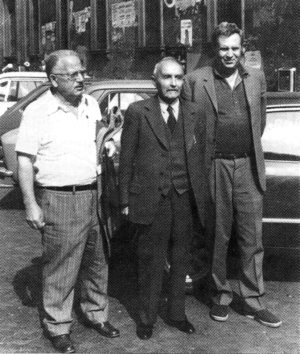
Elio Augusto Di Carlo était un médecin, ornithologue, naturaliste et historien italien.